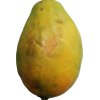
Label: papaya